Thomas John Barnardo

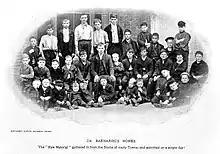
Group portrait of children outside a Barnardo home

Barnardo established 'Hope Place' ragged school in the East End of London in 1868, his first attempt at aiding the estimated 30,000 'destitute' children in Victorian London. Many of these children were not only impoverished but orphaned, as the result of a recent cholera outbreak. For those unable to afford private education, the school offered education which although Christian-based, was not exclusively religion-focused, and worked to provide tutelage on various common trades of that time (for example, newsboys and shoe-shiners).